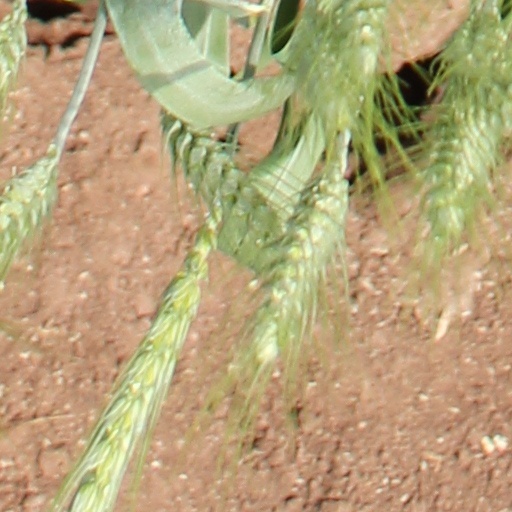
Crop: wheat